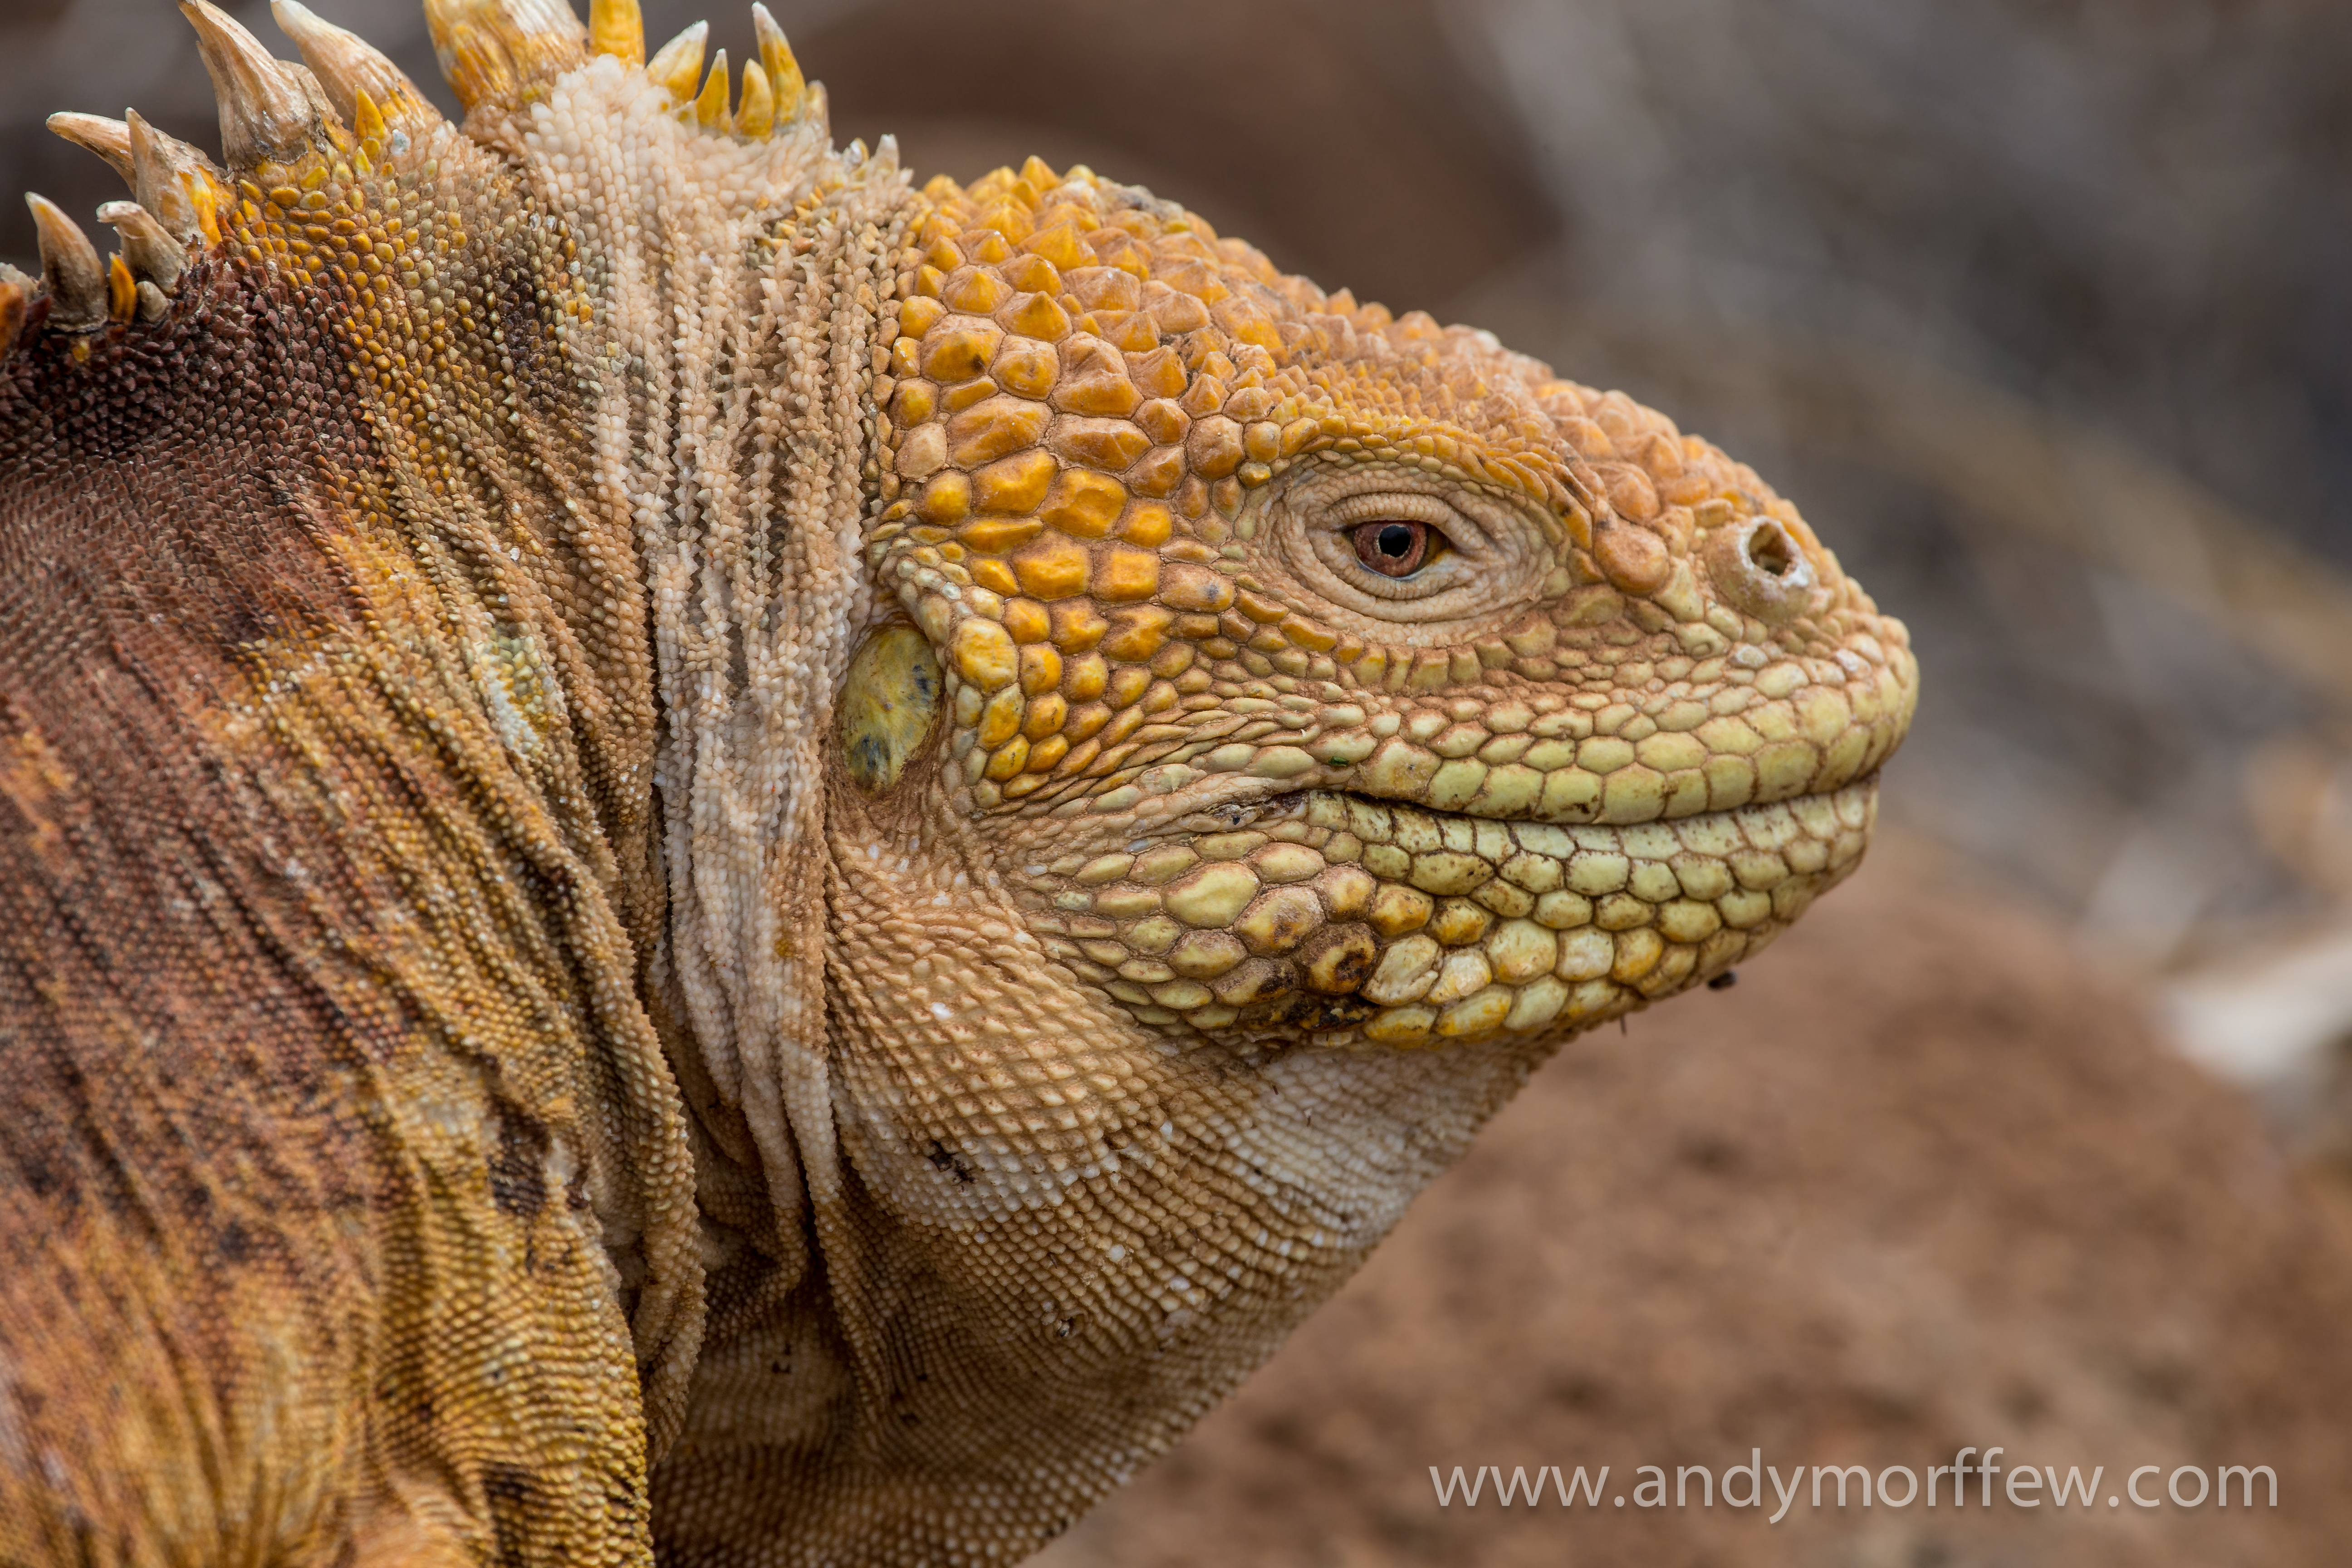
wildlife, portrait, reptile, iguana, fauna, lizard, close up, vertebrate, iguania, andymorffew, morffew, naturethroughthelens, galapagos, northseymour, landiguana, galapagoslandiguana, agamidae, scaled reptile